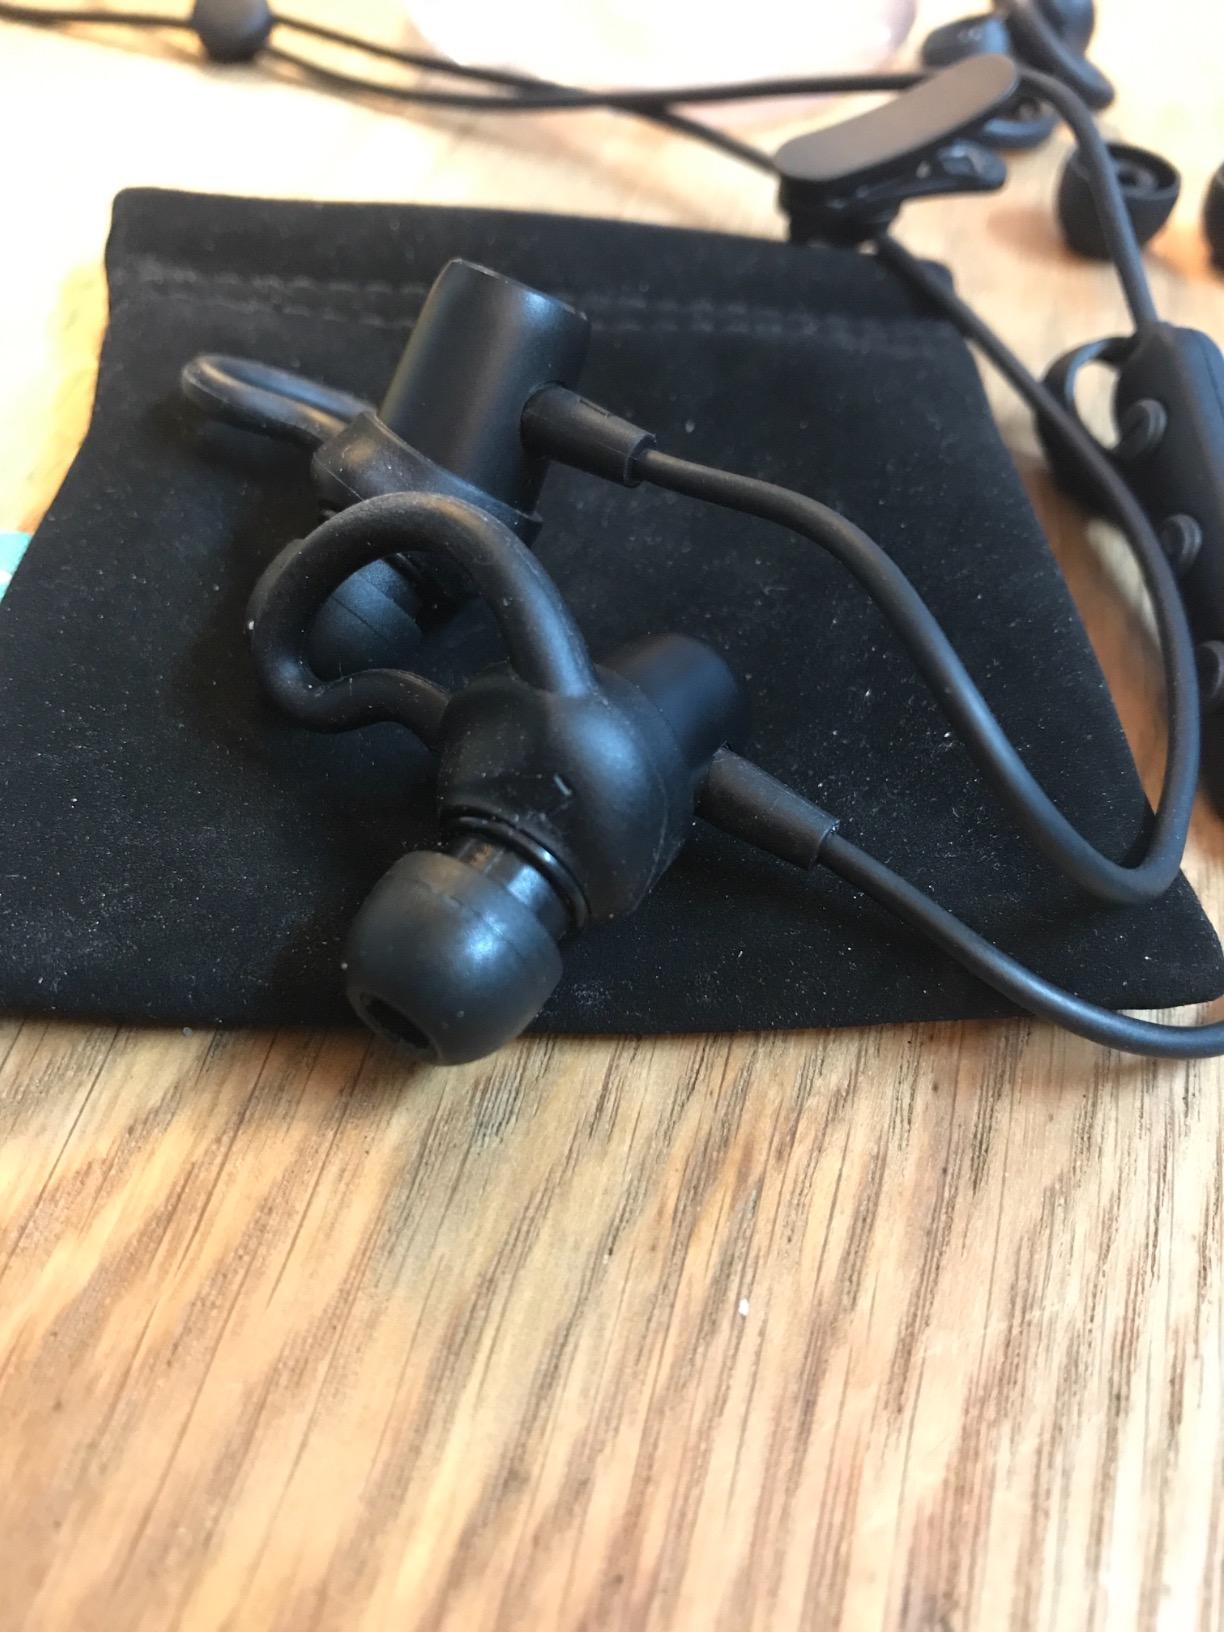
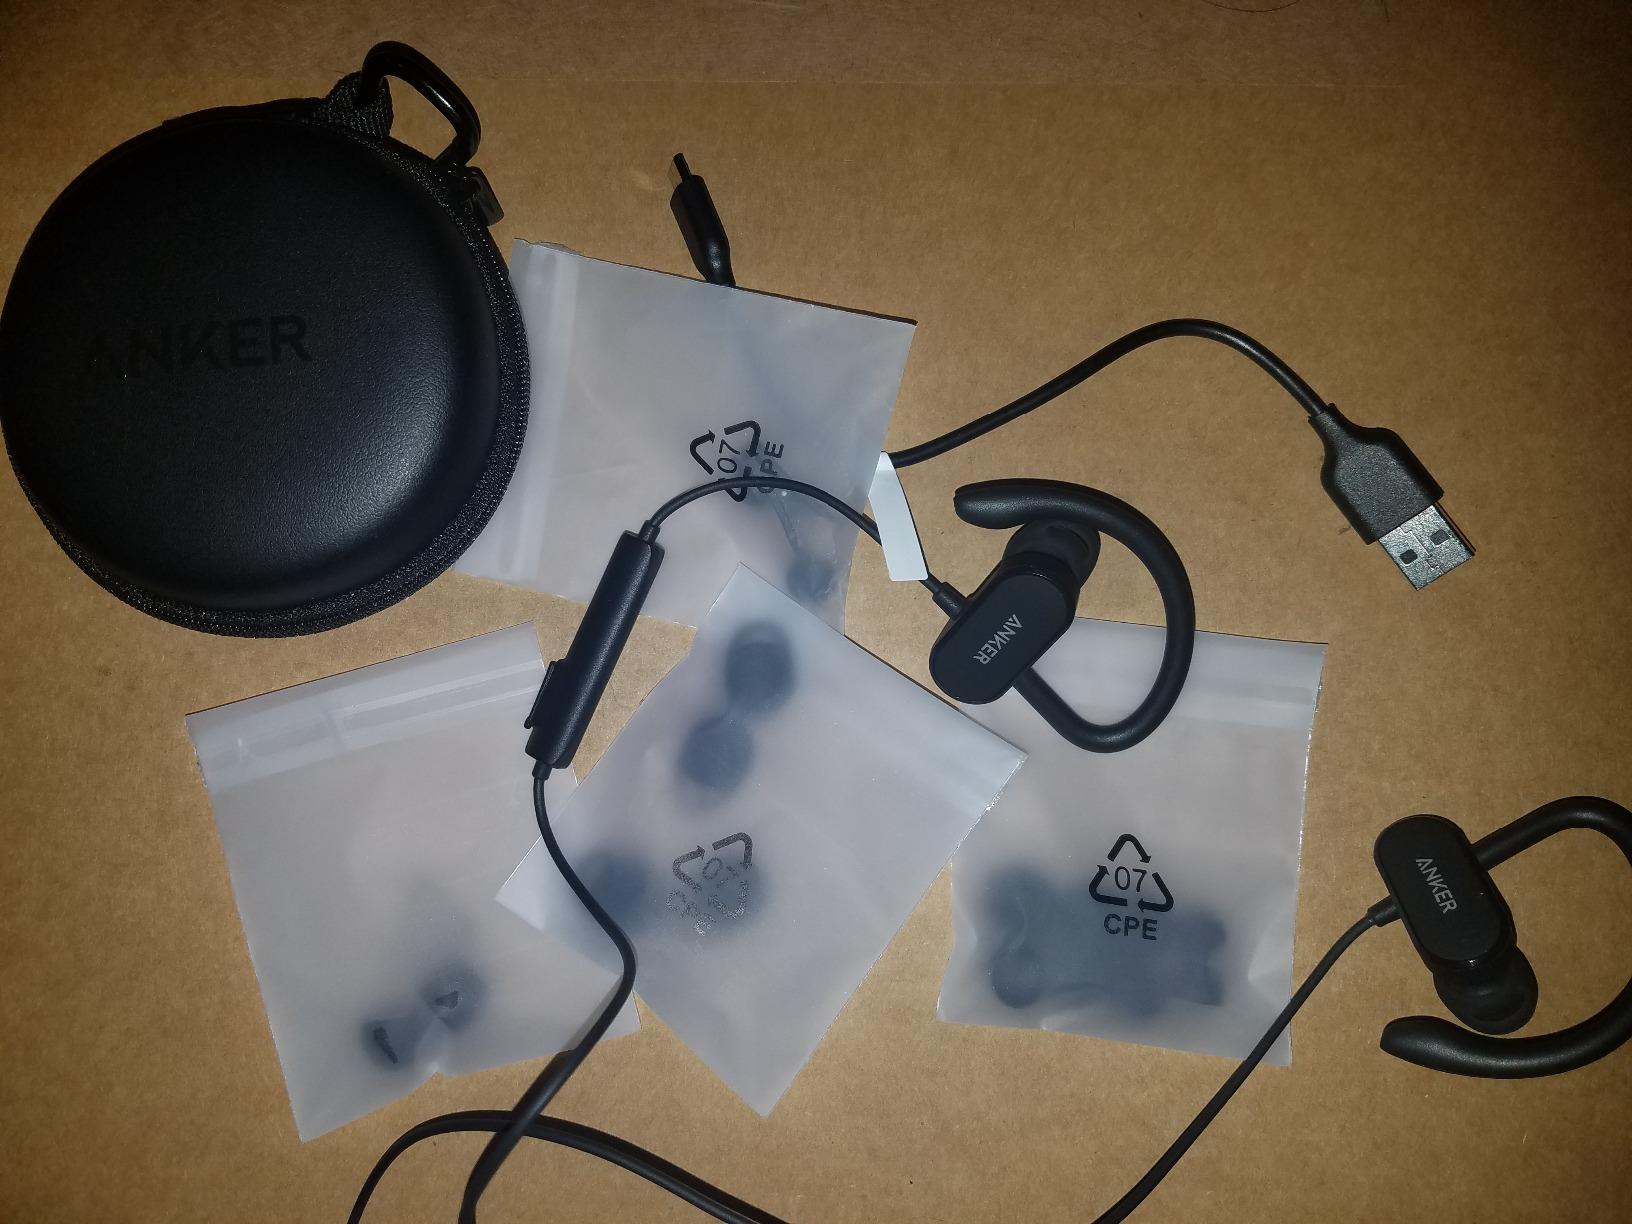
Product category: headphones
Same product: no